Cazenovia Lake

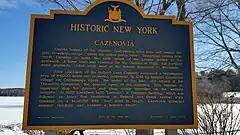
NYS Historic Marker at Cazenovia Lake

The lake resides in a valley created by sub-glacial runoff during the recession of North American continental glaciers at the end of the last glacial period.